Vitebsk electoral district (Russian Constituent Assembly election, 1917)

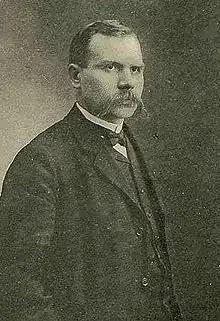
Andrius Bulota, former State Duma deputy, was the third candidate on the list of the Socialist-Revolutionary Party

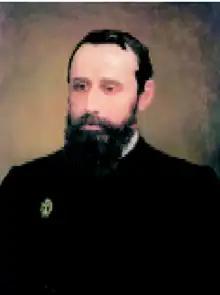
Alexander Zarudny, who had served as Minister of Justice in the Russian Provisional Government, headed the Trudovik list

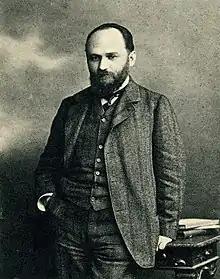
Maxim Vinaver headed the Kadet list

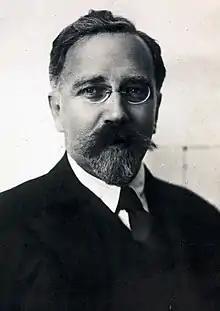
Lev Kamenev headed the Bolshevik list

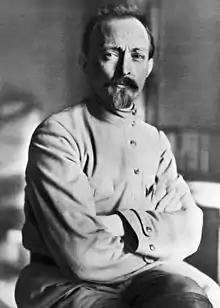
Felix Dzerzhinsky occupied the second slot on the Bolshevik list

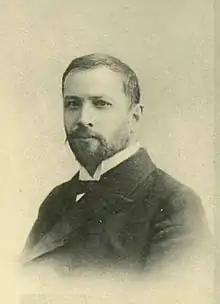
Naphtali Friedman headed the list of the Jewish National Electoral Committee.

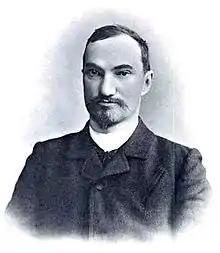
headed the joint list of Land Owners and Old Believers

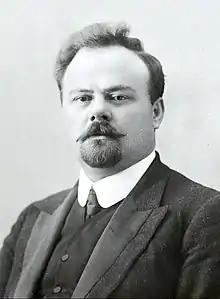
Akaki Chkhenkeli headed the Menshevik-Bund list

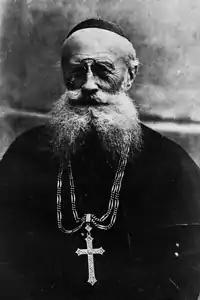
Roman Catholic metropolitan archbishop Eduard von der Ropp headed the Polish list

Zigfrīds Anna Meierovics withdrew his candidature before the election, leaving 11 candidates on the list.